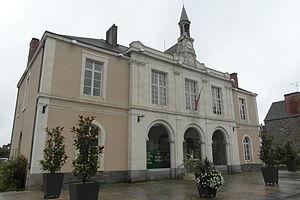
Mairie de Bain-de-Bretagne en 2012.